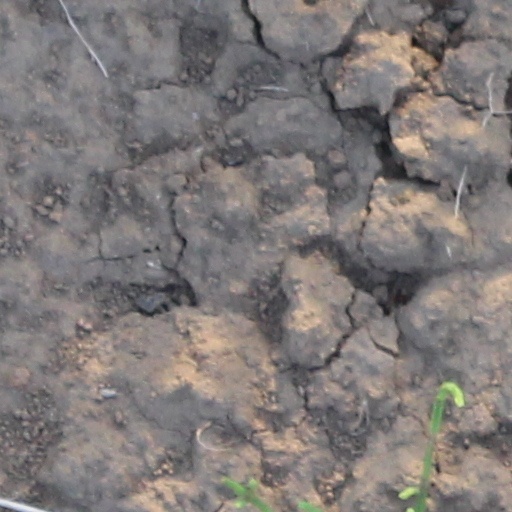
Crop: wheat